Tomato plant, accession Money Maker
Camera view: vertical (180 deg); turntable rotation: 60 degrees
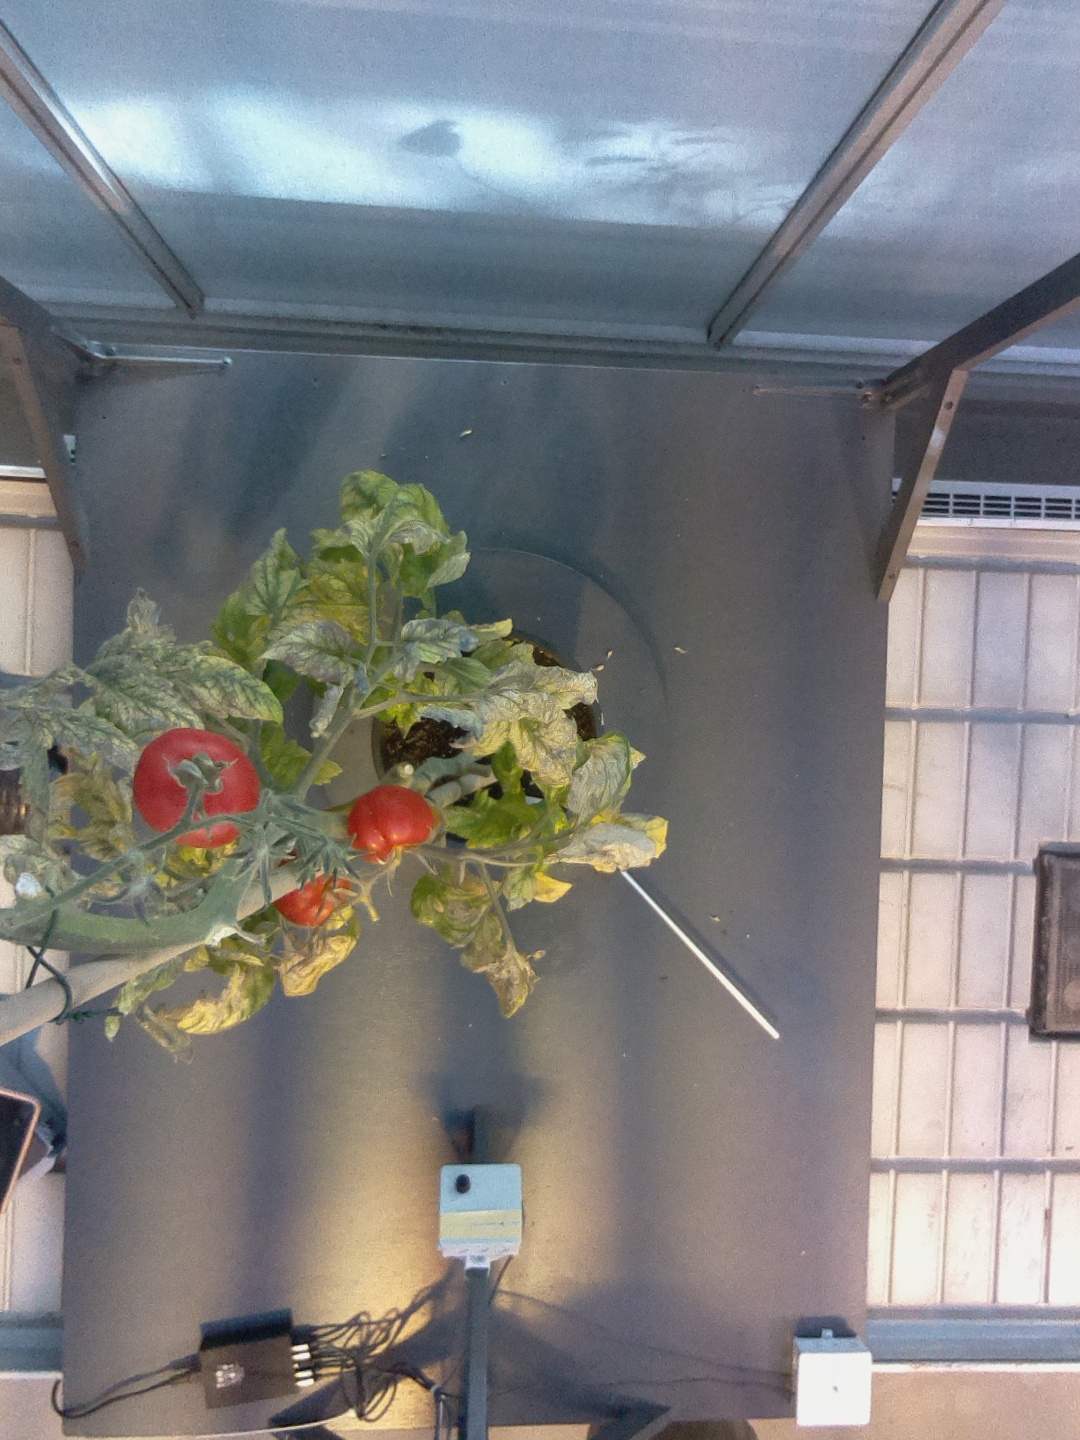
BBCH growth stage 87: 70%-80% of fruits show typical fully ripe color